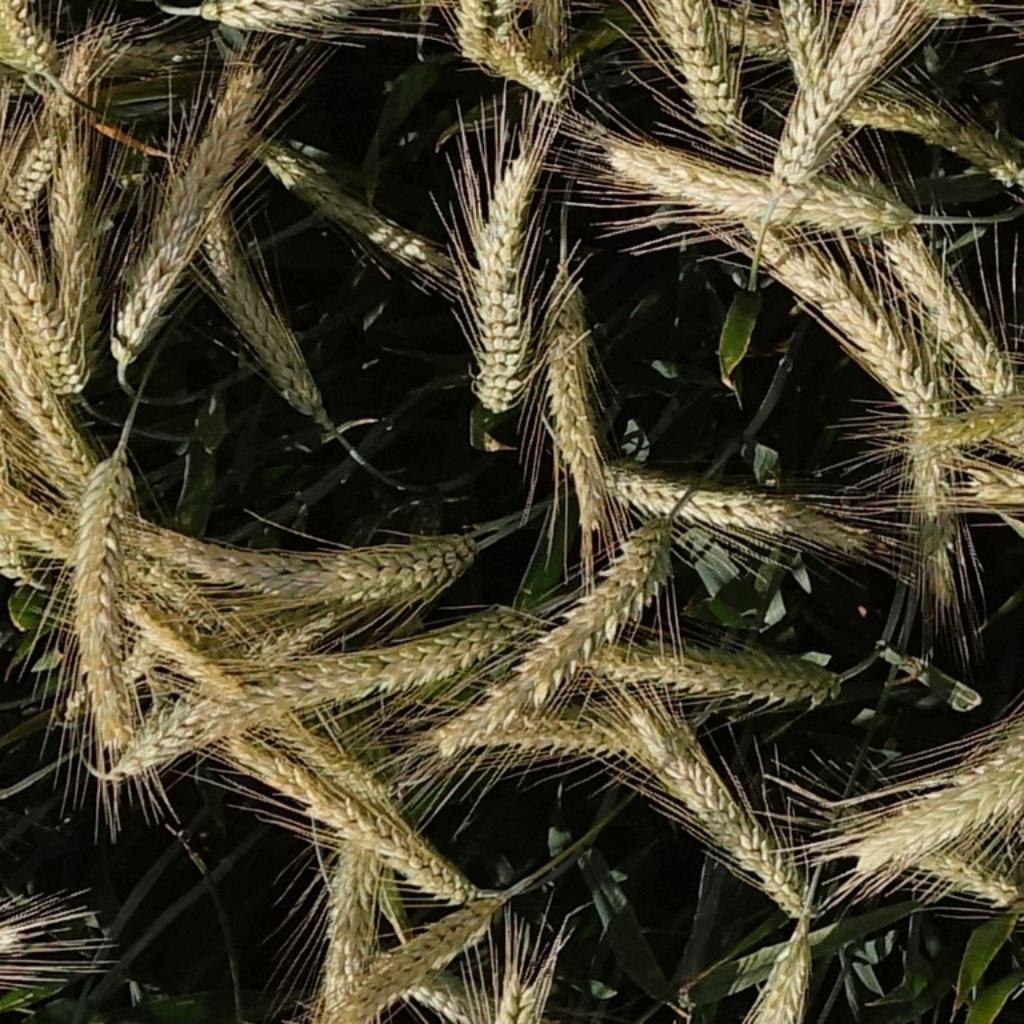
Country: France
Location: VLB
Wheat development stage: Filling